The Best FIFA Football Awards 2022

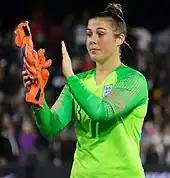
Mary Earps

Fourteen players were initially shortlisted on 12 January 2023. The three finalists were revealed on 10 February 2023.